Battle of Fort Sumter

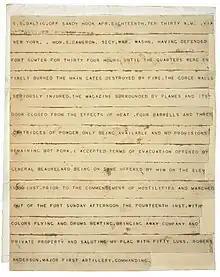
Major Robert Anderson's telegram, April 18, 1861

Anderson carried the Fort Sumter Flag with him north, where it became a widely known symbol of the battle and rallying point for supporters of the Union. This inspired Frederic Edwin Church to paint "Our Banner in the Sky", described as a "symbolic landscape embodying the stars and stripes." A chromolithograph was then created and sold to benefit the families of Union soldiers.